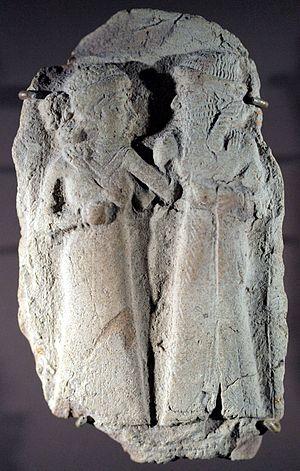
Couple enlacé, probablement Inanna et Dumuzi Girsu. Epoque amorrite, vers 2000-1600 av. J.-C. Terre cuite Musée du Louvre AO 16676